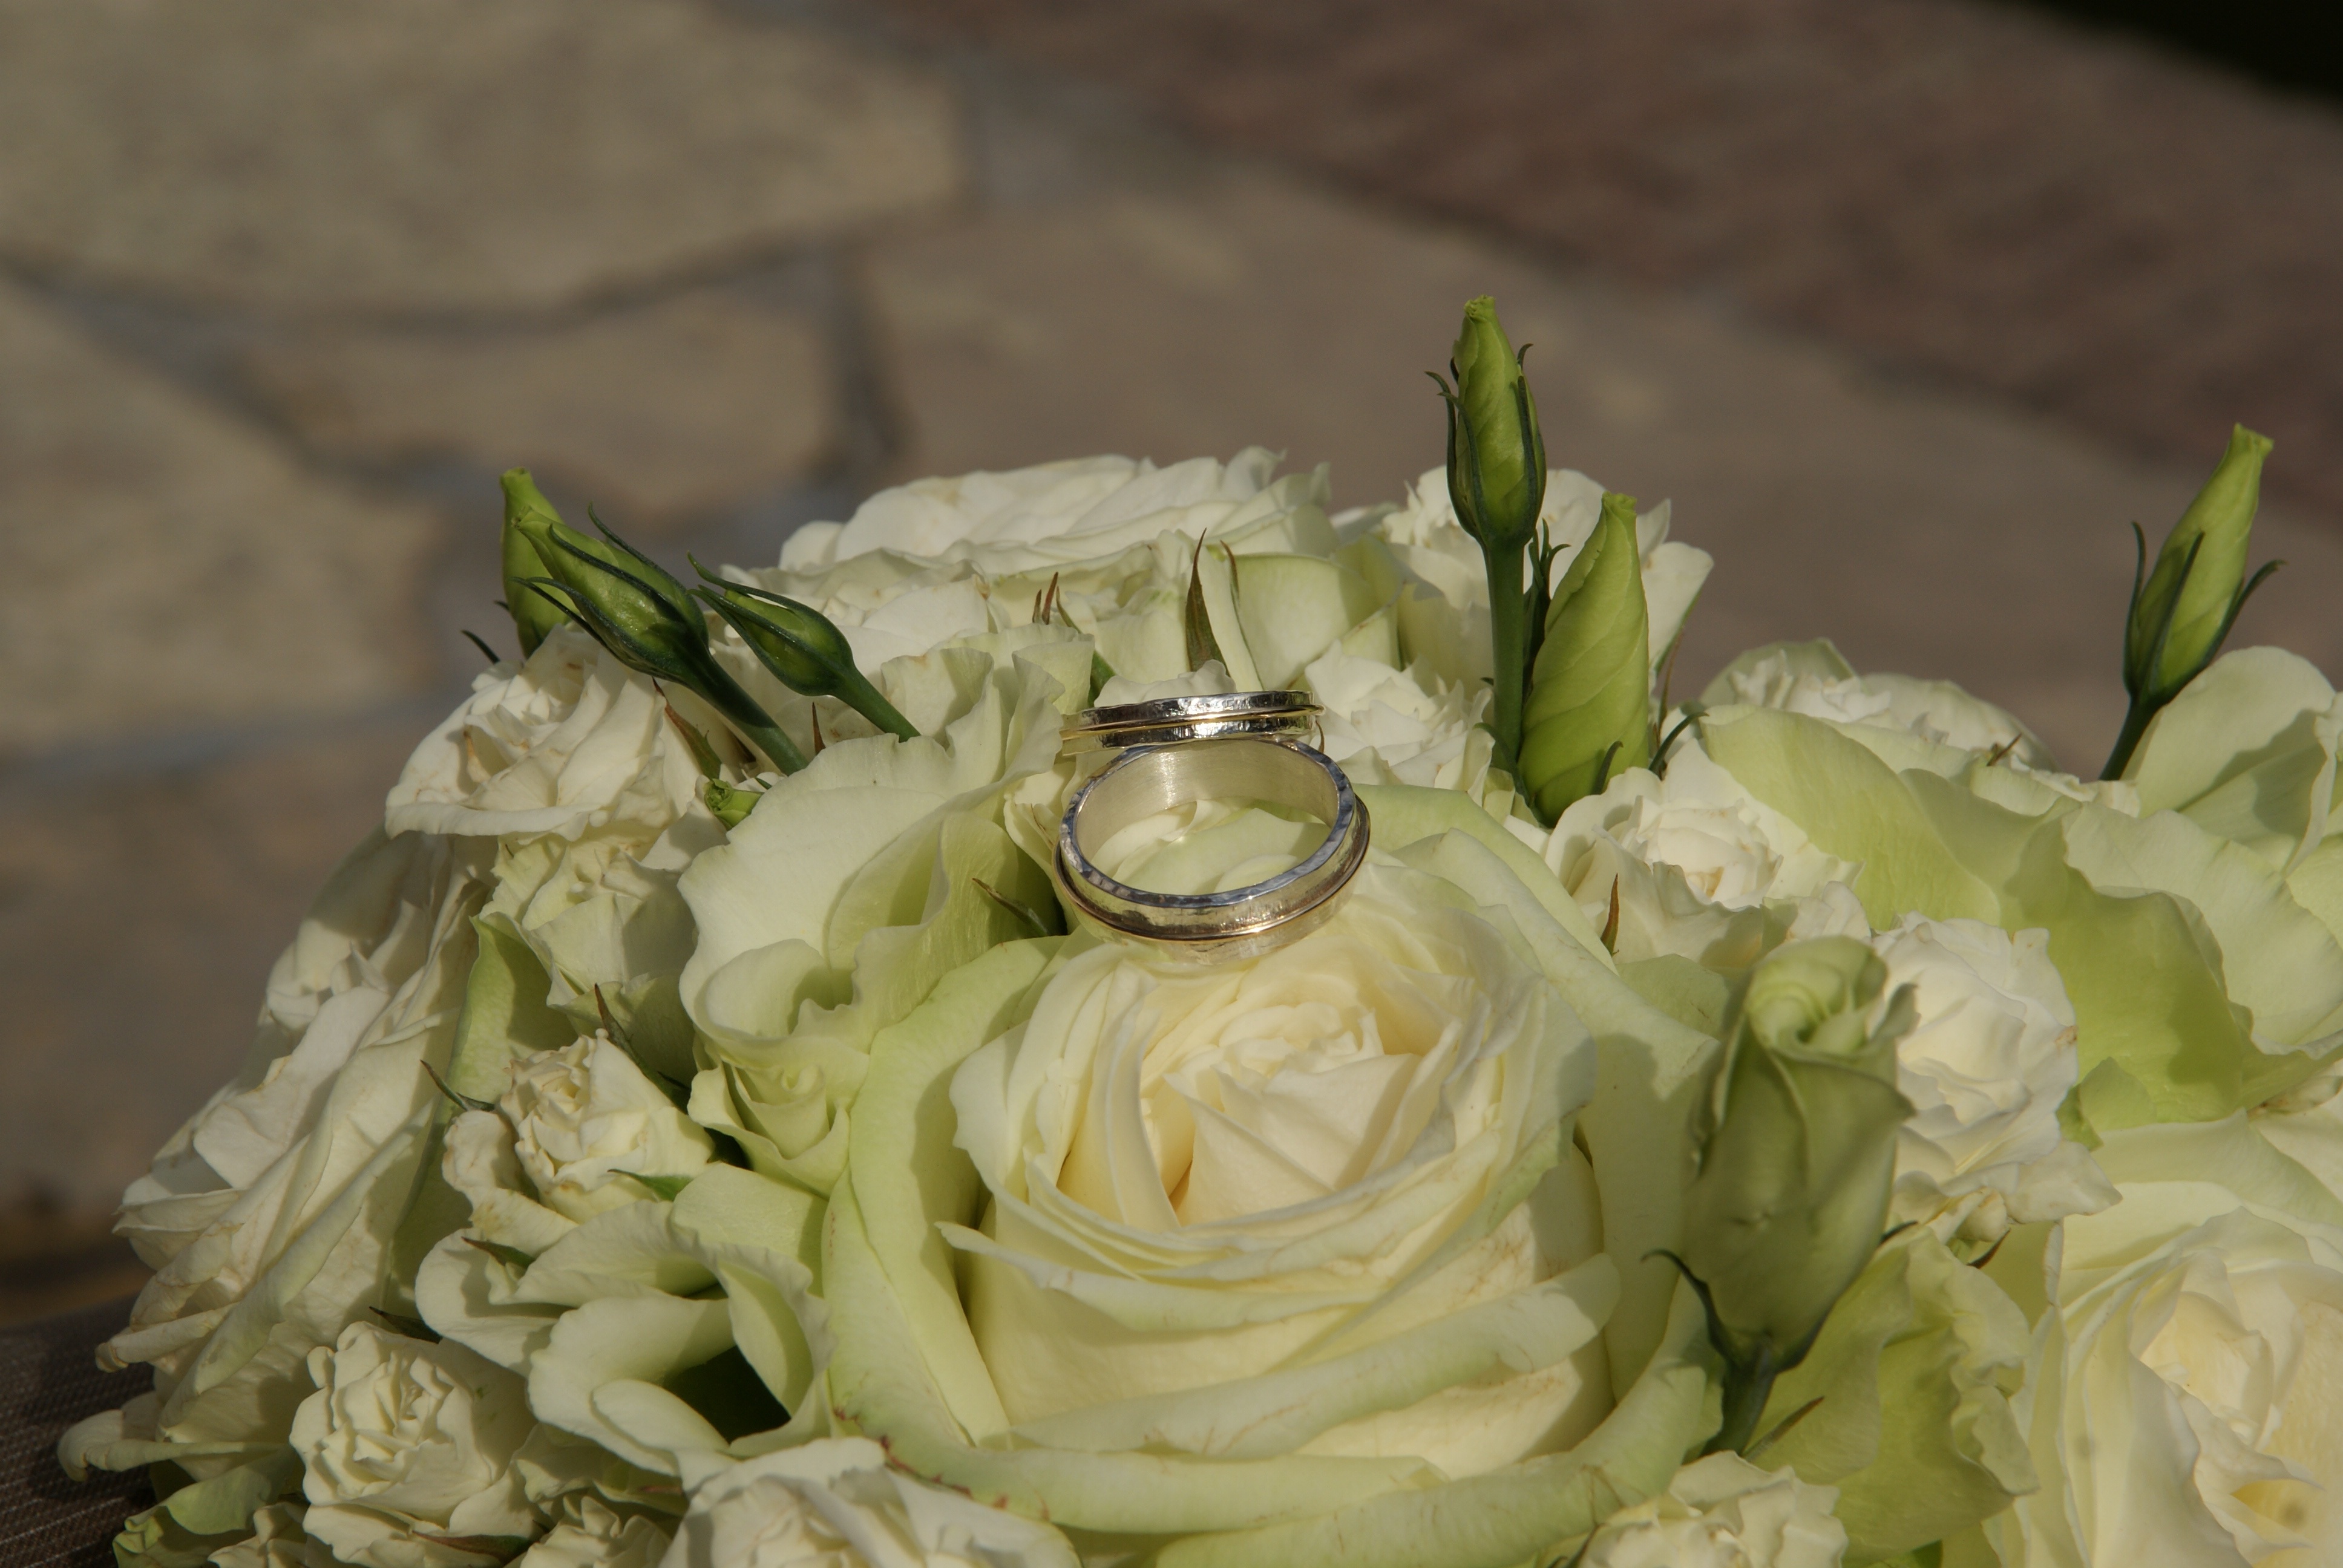
white, flower, petal, bouquet, rose, vegetable, wedding, roses, wedding bouquet, cabbage, strauss, floristry, rose family, flower bouquet, cut flowers, wrestle, floral design, centrepiece, rose order, flower arranging, leaf vegetable, wedding ceremony supply